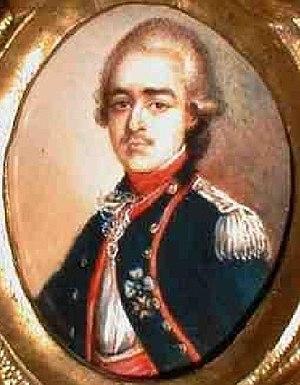
médaillon
Camille Joseph de Roquefeuil-Cahuzac est un navigateur et explorateur français.